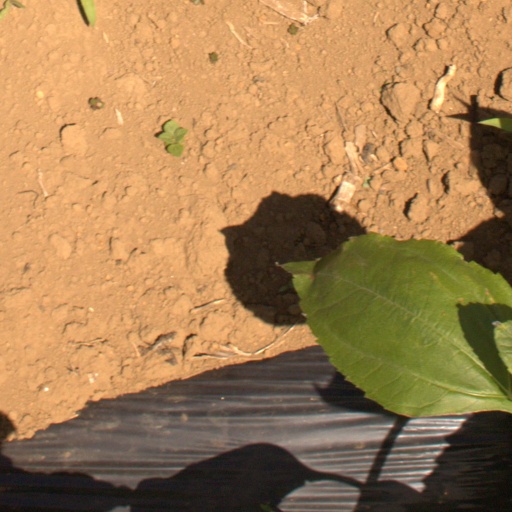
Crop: Jerusalem artichoke